Jim Mahady

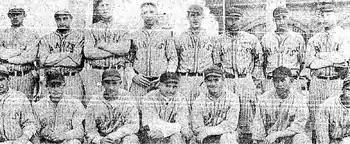
While incarcerated for second degree manslaughter, Mahady (standing row, fourth from right) was the pitcher and captain of a baseball team featuring fellow prisoners.

In 1930, Mahady was convicted of second degree manslaughter after he struck and killed a woman with his car while he was intoxicated. He was sentenced to serve six to 12 years in prison. While serving his term, Mahady was the captain on his prison's baseball team, the Great Meadow-Wilson Giants. His team faced the D. & H. Generals, a team which featured future hall of fame member Johnny Evers. Just before Christmas in 1933, the Governor of New York, Herbert H. Lehman, commuted Mahady's sentence. On August 9, 1936, at the age of 35, Mahady died in his hometown of Cortland, New York. He was buried at St. Mary Cemetery in Cortland.